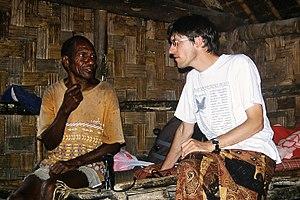
Alexandre François, Rencontre avec Maten Womal, le dernier conteur en langue olrat (Gaua, Vanuatu, 2003).
Alexandre François, né le 28 mars 1972 à Levallois-Perret, est un linguiste français spécialisé dans la description des langues océaniennes du Vanuatu et des îles Salomon. Directeur de recherche au CNRS, il appartient au laboratoire Langues, textes, traitements informatiques, cognition associé à l’École normale supérieure et au CNRS.
L’olrat est une langue parlée dans l’ouest de l’île Gaua, dans les îles Banks, au nord du Vanuatu.
Les langues parlées au Vanuatu sont particulièrement nombreuses. Avec 117 langues vernaculaires parlées par seulement 275 000 habitants en octobre 2013, ce pays possède la plus forte densité linguistique au monde. À ces langues, toutes océaniennes, s’ajoutent les trois langues officielles : anglais, français et bichelamar ; ainsi que certaines langues arrivées au XXᵉ siècle : fidjien, tahitien, tongien, gilbertin, vietnamien, wallisien et chinois.